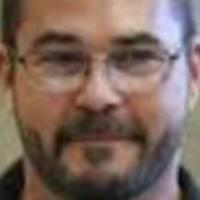
Age group: age 41-55